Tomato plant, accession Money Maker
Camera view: bottom (45 deg); turntable rotation: 30 degrees
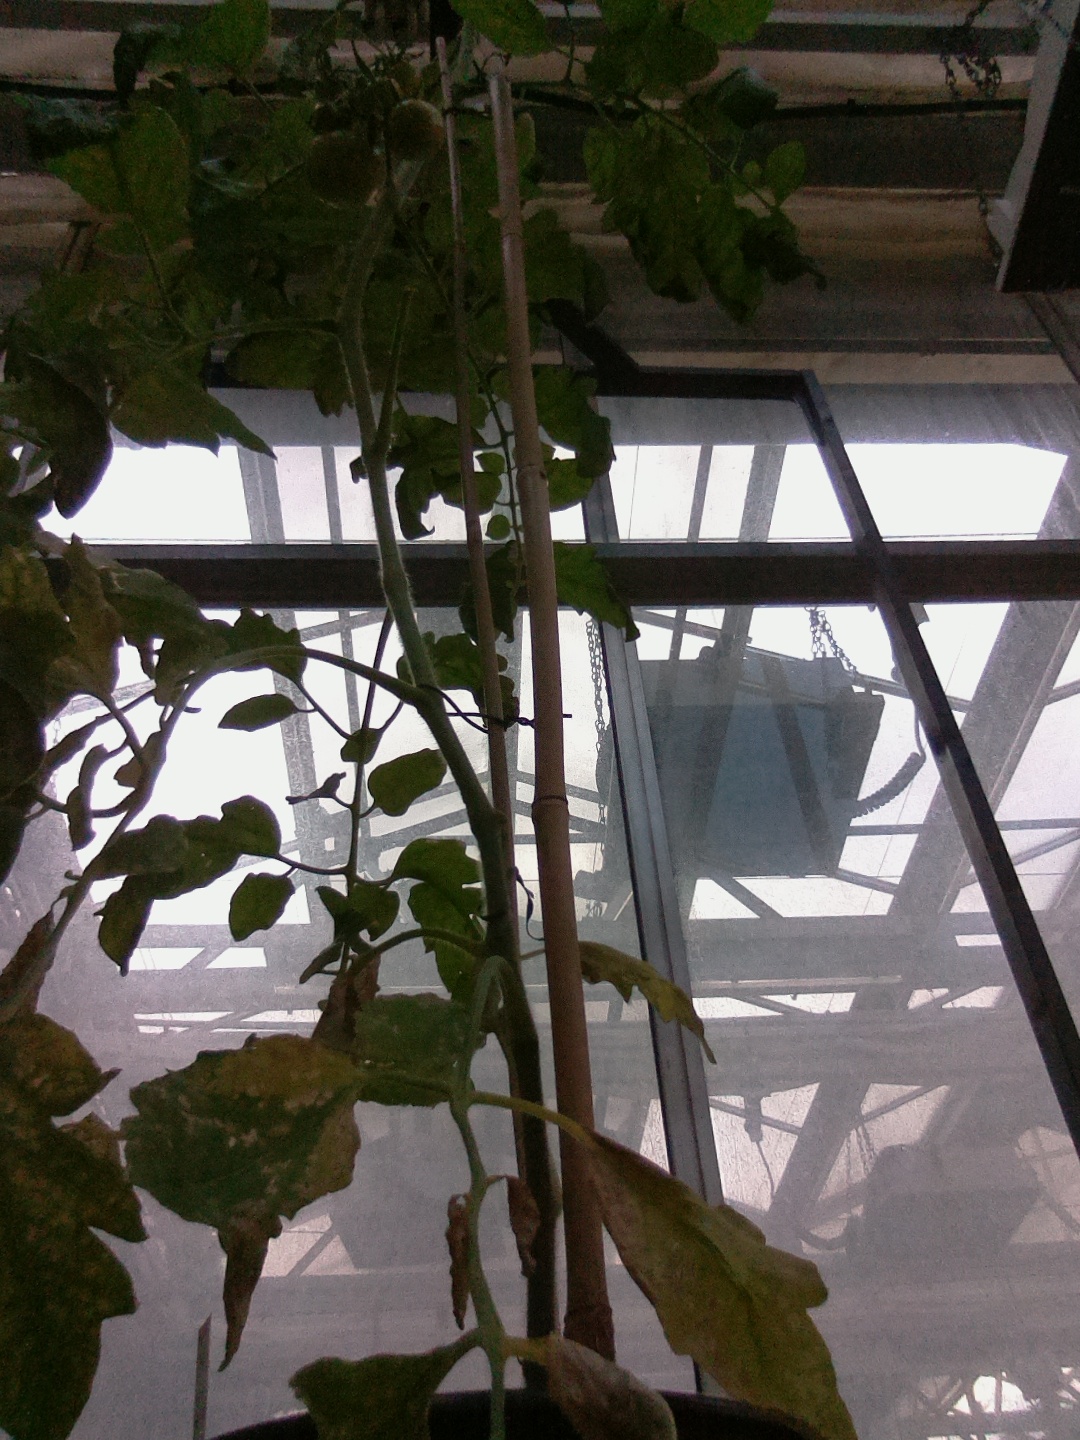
BBCH growth stage 75: 50%-60% of final fruit size